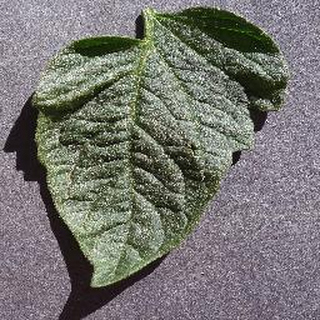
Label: healthy_tomato